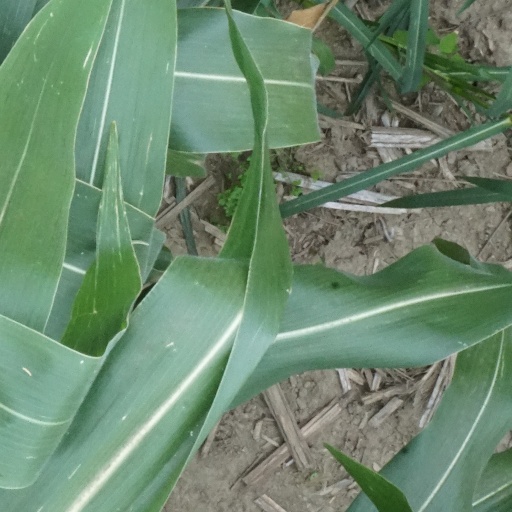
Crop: maize; corn